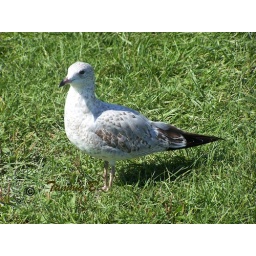
this guy was walking towards our truck lol i laughed my daughter was get in the truck geeee lol